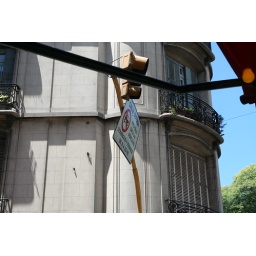
The first Car-free zone 'warning' sign re the weekly Car Free Sunday market in San Telmo.Photo by, Yvonne Bambrick